Foreign relations of China

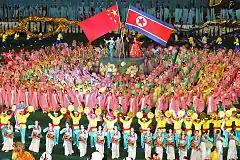
The close China-DPRK relationship is celebrated at the Mass Games in Pyongyang, 2010

Over the years a number of building projects have been carried out with Chinese government assistance these include: The Garfield Sobers Gymnasium, two adjustments on the Lloyd Erskine Sandiford Centre, a Home Vegetable Growing Experimental Center, embroidery, grass weaving and feather handicraft. A consideration was also giving according to the Prime Minister of Barbados, David Thompson for China to assist with the opening of a new cruise ship facility in Barbados.